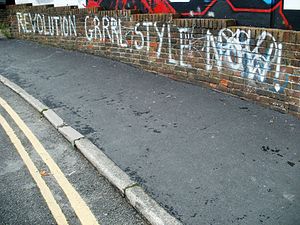
Riot grrrl
Grafitti med reference til Riot grrrl
Riot grrrl er en aktivistisk, kunstnerisk og musikalsk bevægelse, der startede i USA i de tidlige halvfemsere. Bevægelsen tager udgangspunkt i punk og feminisme.